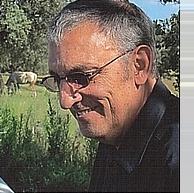
Age: 61